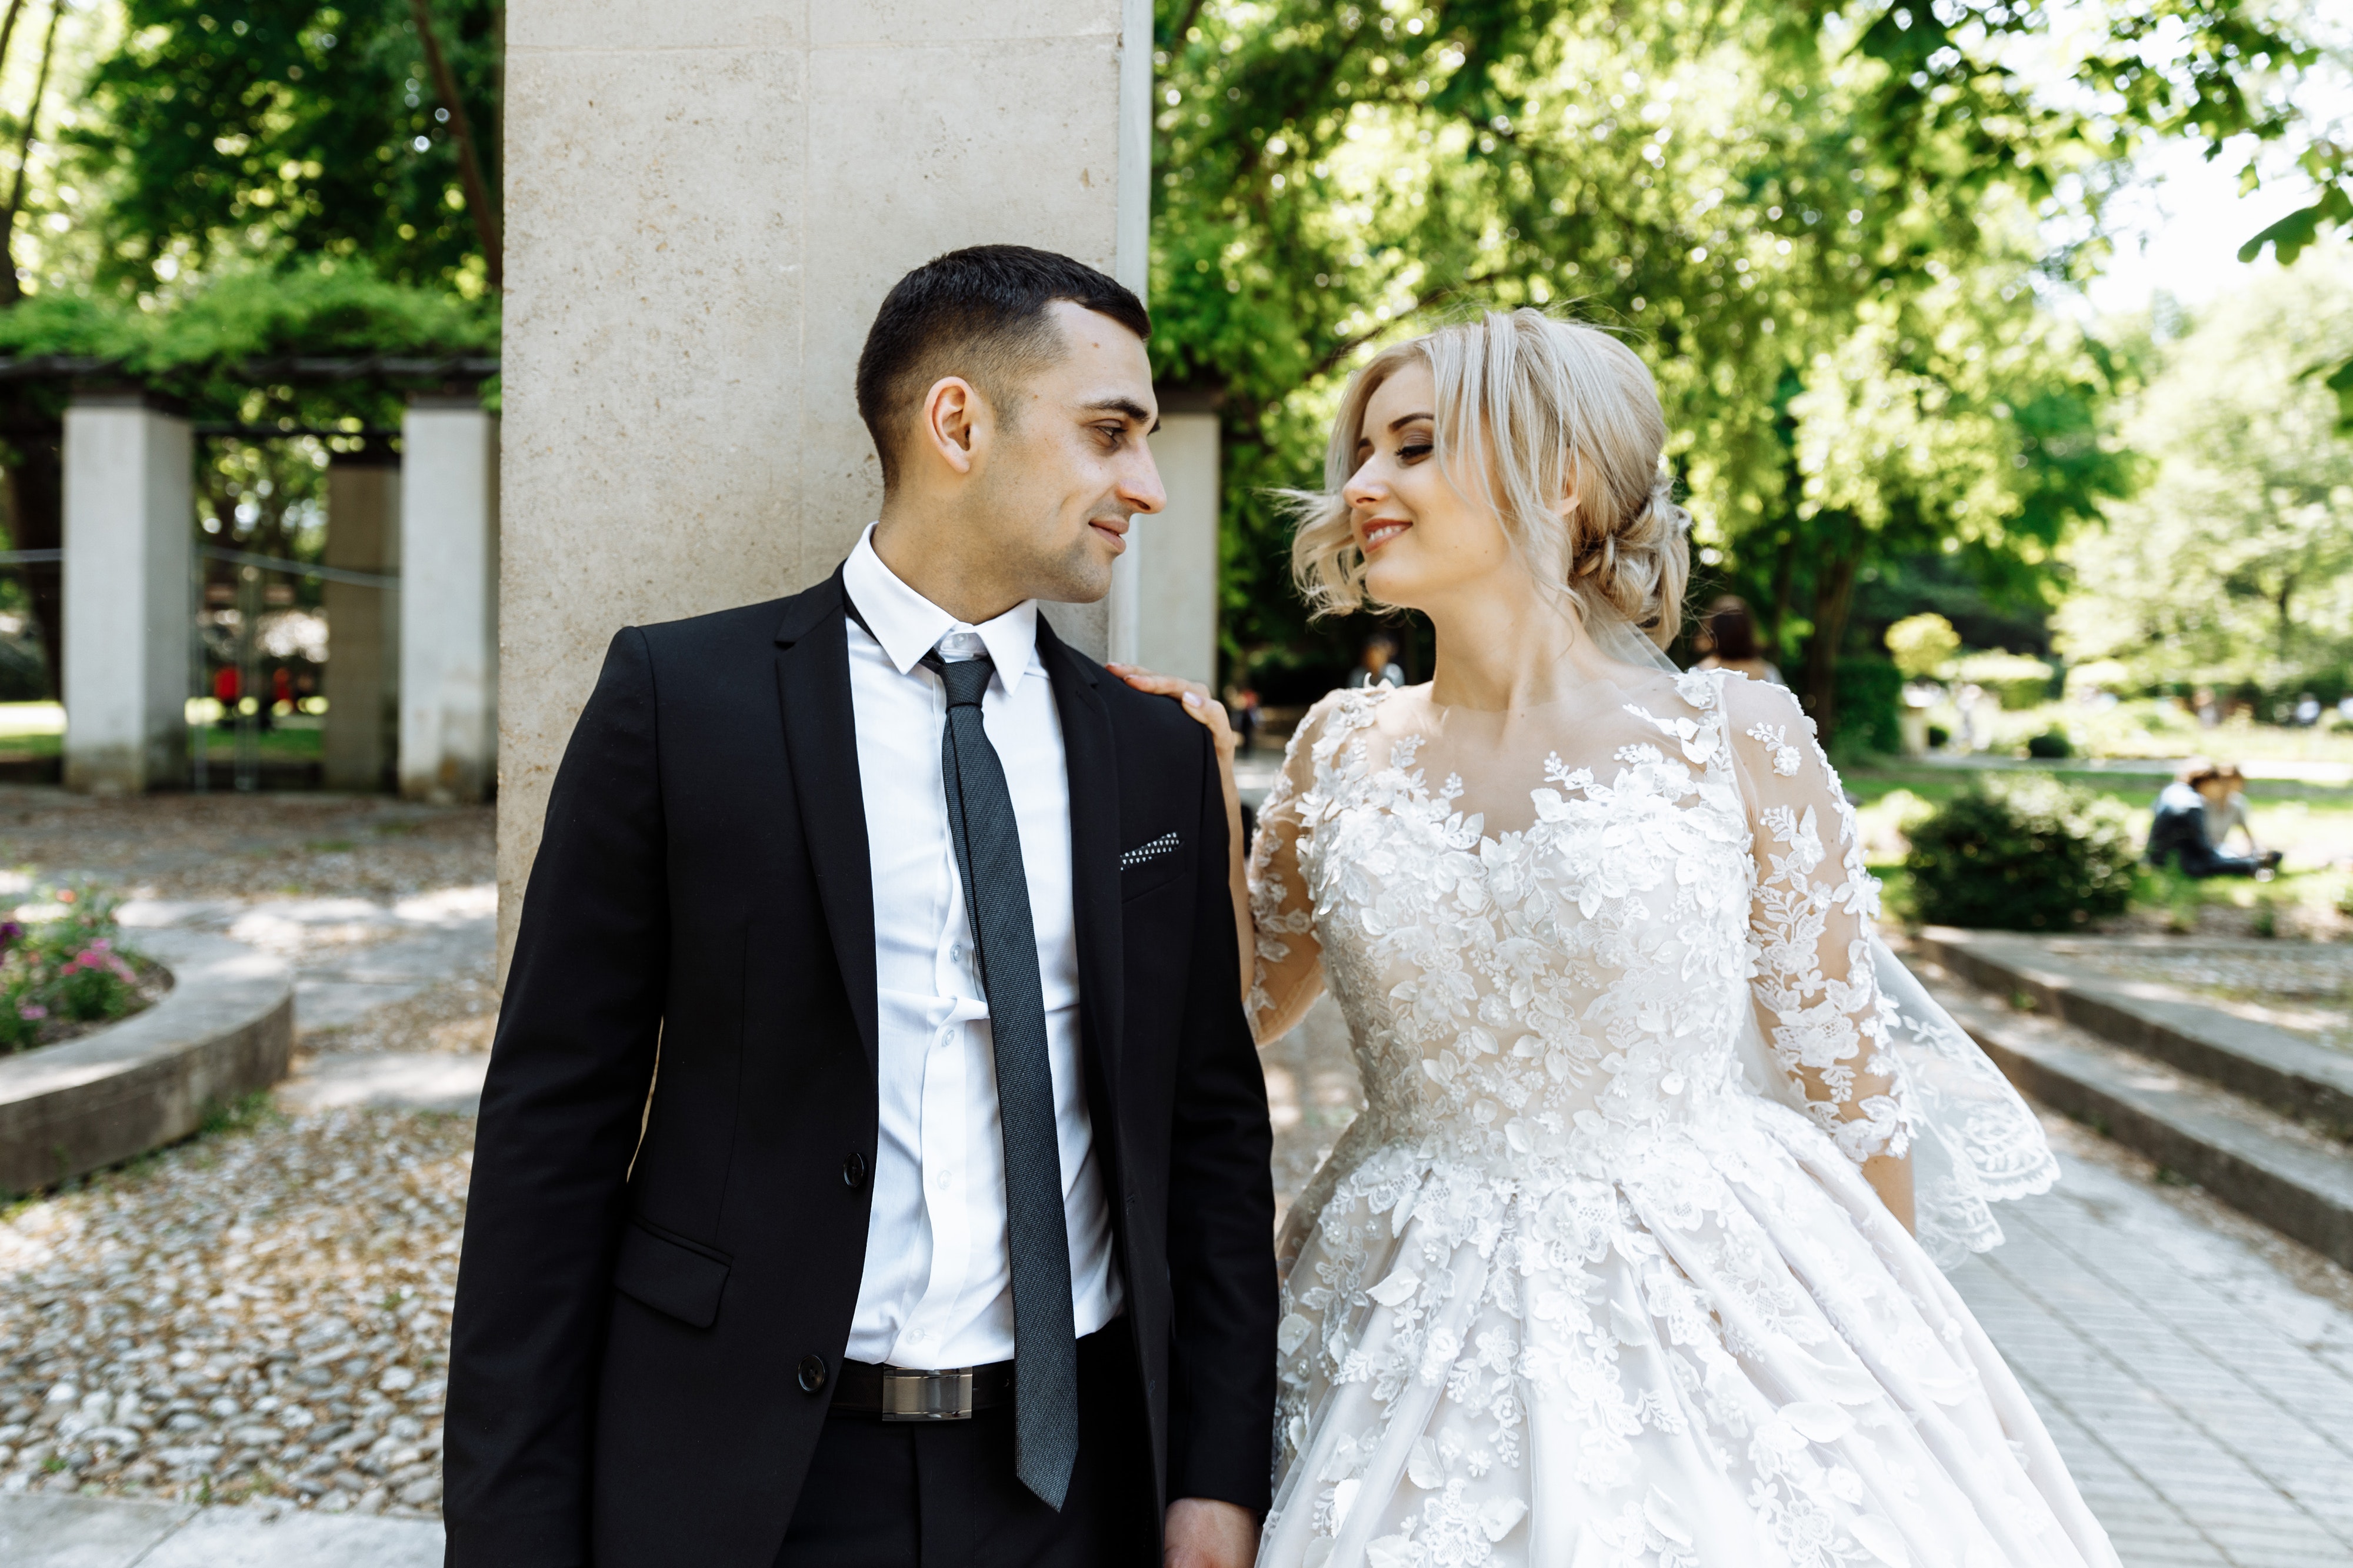
gown, photograph, wedding dress, bride, bridal clothing, suit, dress, wedding, groom, ceremony, event, formal wear, marriage, girl, veil, tradition, smile, tuxedo, romance, photo shoot, anniversary, happiness, wedding reception, flower, fun